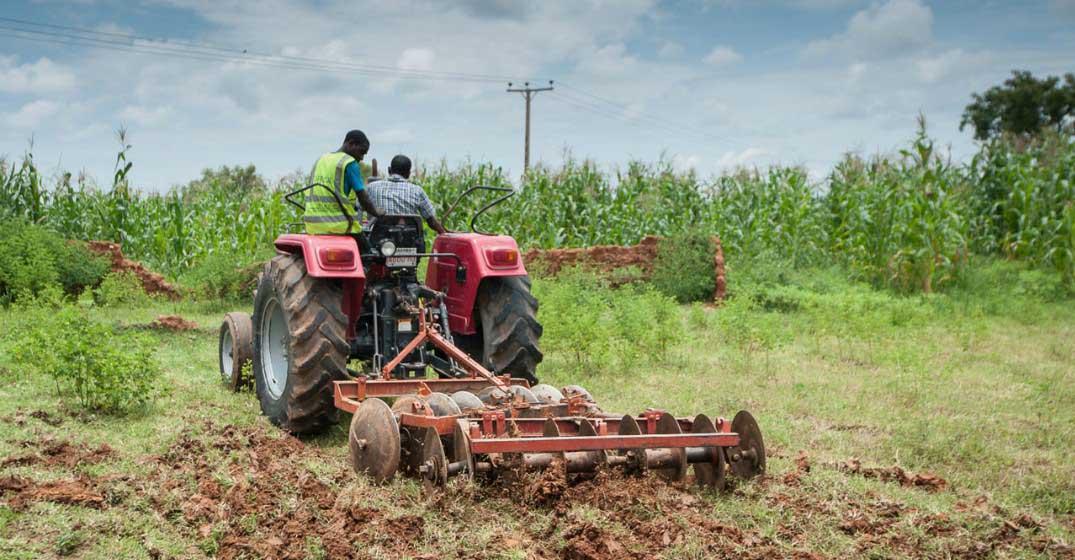
Hii ni mashine ya kisasa kwaajili ya kuandaa shamba, wakulima wanaandaa shamba kwa mda michache na kwa eneo kubwa.